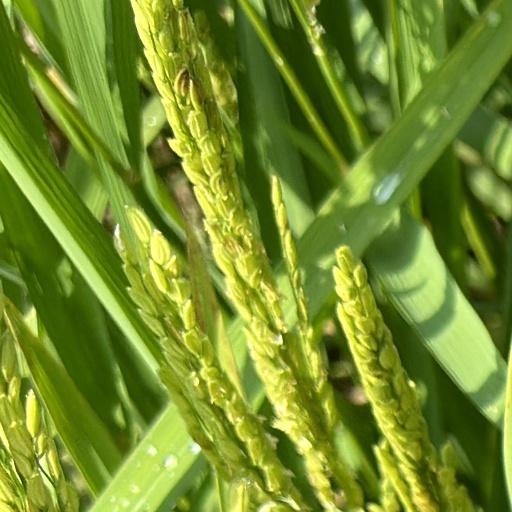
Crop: rice